Christian pilgrimage

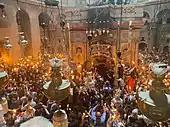
Holy Fire ceremony in the Church of the Holy Sepulchre, Jerusalem, 2022

The first pilgrimages were made to sites connected with Jesus. Aside from the early example of Origen who, "in search of the traces of Jesus, the disciples and the prophets", already found local folk prompt to show him the actual location of the Gadarene swine in the mid-3rd century, surviving descriptions of Christian pilgrimages to the Holy Land and Jerusalem date from the 4th century. The anonymous Bordeaux Pilgrim's "Itinerarium Burdigalense" ("Bordeaux Itinerary") is the oldest surviving recount of a Christian pilgrimage to Jerusalem and chronicles his visit in 333 to 334.